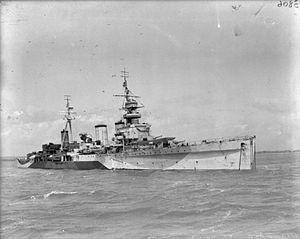
Le HMS Emerald est un croiseur léger, navire de tête de sa classe construit pour la Royal Navy dans les années 1920.